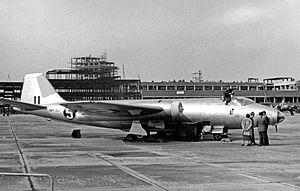
Government Aircraft Factories était le nom d'une société aéronautique publique d'Australie créée en 1939 et située à Fishermans Bend dans la banlieue de Melbourne.